Westclox

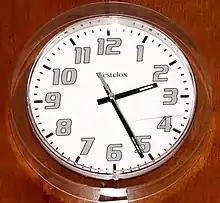
Modern Westclox wall clock

In October 2007, Salton sold its entire time products business, including the Westclox and Ingraham trademarks, to NYL Holdings LLC.